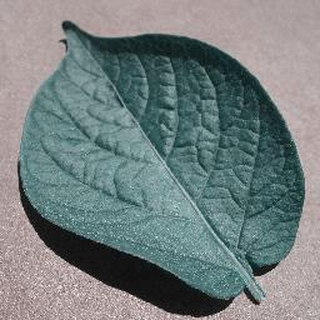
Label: healthy_potato